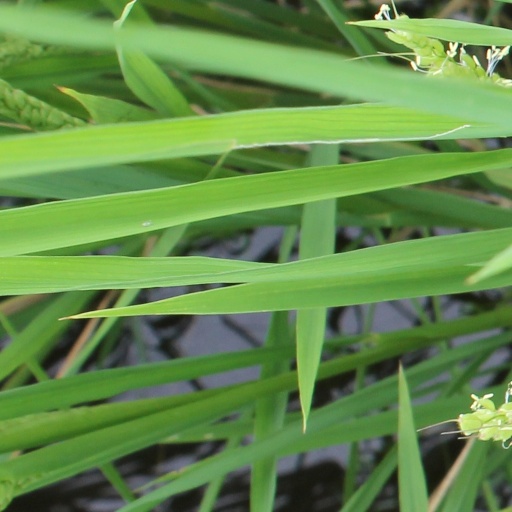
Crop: rice